Justin Muturi

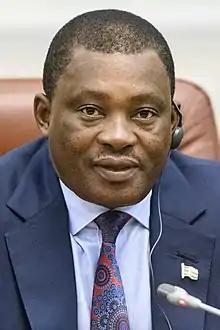
Muturi in 2018

Justin Bedan Njoka Muturi (born 28 April 1956) is a Kenyan politician who was the 7th Speaker of the National Assembly from 2013 to 2022, and 8th Attorney General of Kenya from 2022 to 2024.